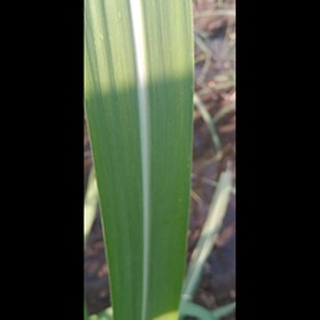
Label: healthy_sugarcane